Jaane Jaan (2023 film)

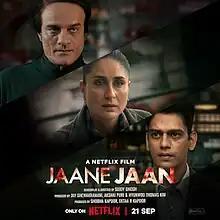
Official release poster

Jaane Jaan, released internationally as Suspect X, is a 2023 Indian Hindi-language mystery thriller film written and directed by Sujoy Ghosh. The film is an adaptation of the 2005 Japanese novel "The Devotion of Suspect X" by Keigo Higashino, which had earlier been made into the 2012 South Korean film "Perfect Number" by Bang Eun-jin. The film is produced under the banner 12th Street Entertainment and Northern Lights Films in association with Kross Pictures and Balaji Motion Pictures. It stars Kareena Kapoor Khan as a single mother involved in a murder, alongside Jaideep Ahlawat and Vijay Varma. It released on 21 September 2023 on Netflix, to positive reviews from film critics, with particular praise directed towards the performances of the lead cast.